McDonnell Douglas MD-80

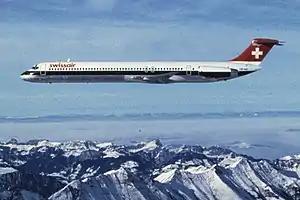
An MD-81 of the type's launch operator, Swissair. It was certified by the FAA in August 1980.

Following the MD-81's first flight on October 18, 1979, the MD-82 and MD-83 made their maiden flights on January 8, 1981, and December 17, 1984, respectively. They were then certified by the FAA on August 25, 1980, July 29, 1981, and October 17, 1985, respectively. The first airliner, an MD-81, was delivered to launch operator Swissair on September 13, 1980. Instead of merely using the MD- prefix as a marketing symbol, an application was made to again amend the type certificate to include the MD-81, MD-82, and MD-83. This change was dated March 10, 1986, and the type certificate declared that although the MD designator could be used in parentheses, it must be accompanied by the official designation, for example: DC-9-81 (MD-81). All Long Beach aircraft in the MD-80 series thereafter had MD-81, MD-82, or MD-83 stamped on the aircraft nameplate.